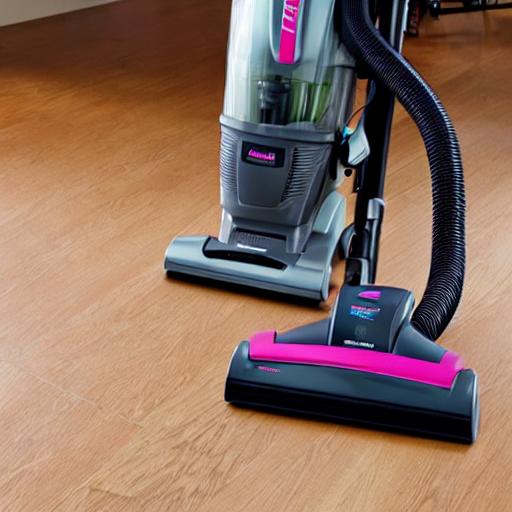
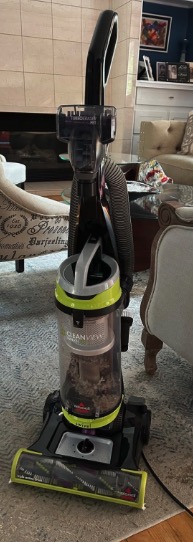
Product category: items_vacuum
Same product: no